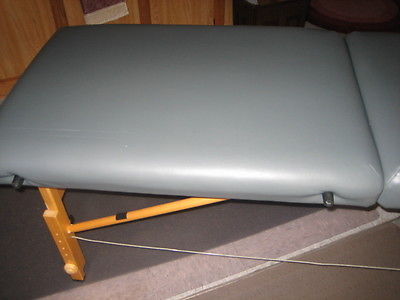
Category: table